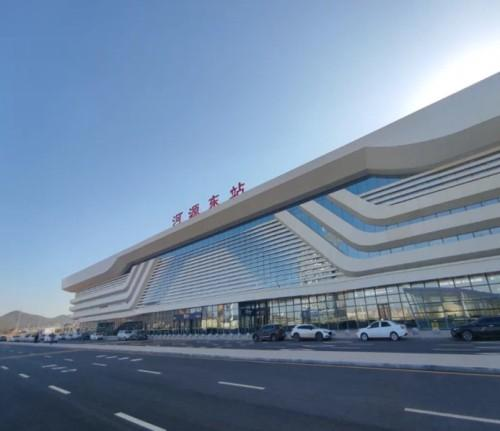
地标名称：河源东站
所在城市：河源市·紫金县